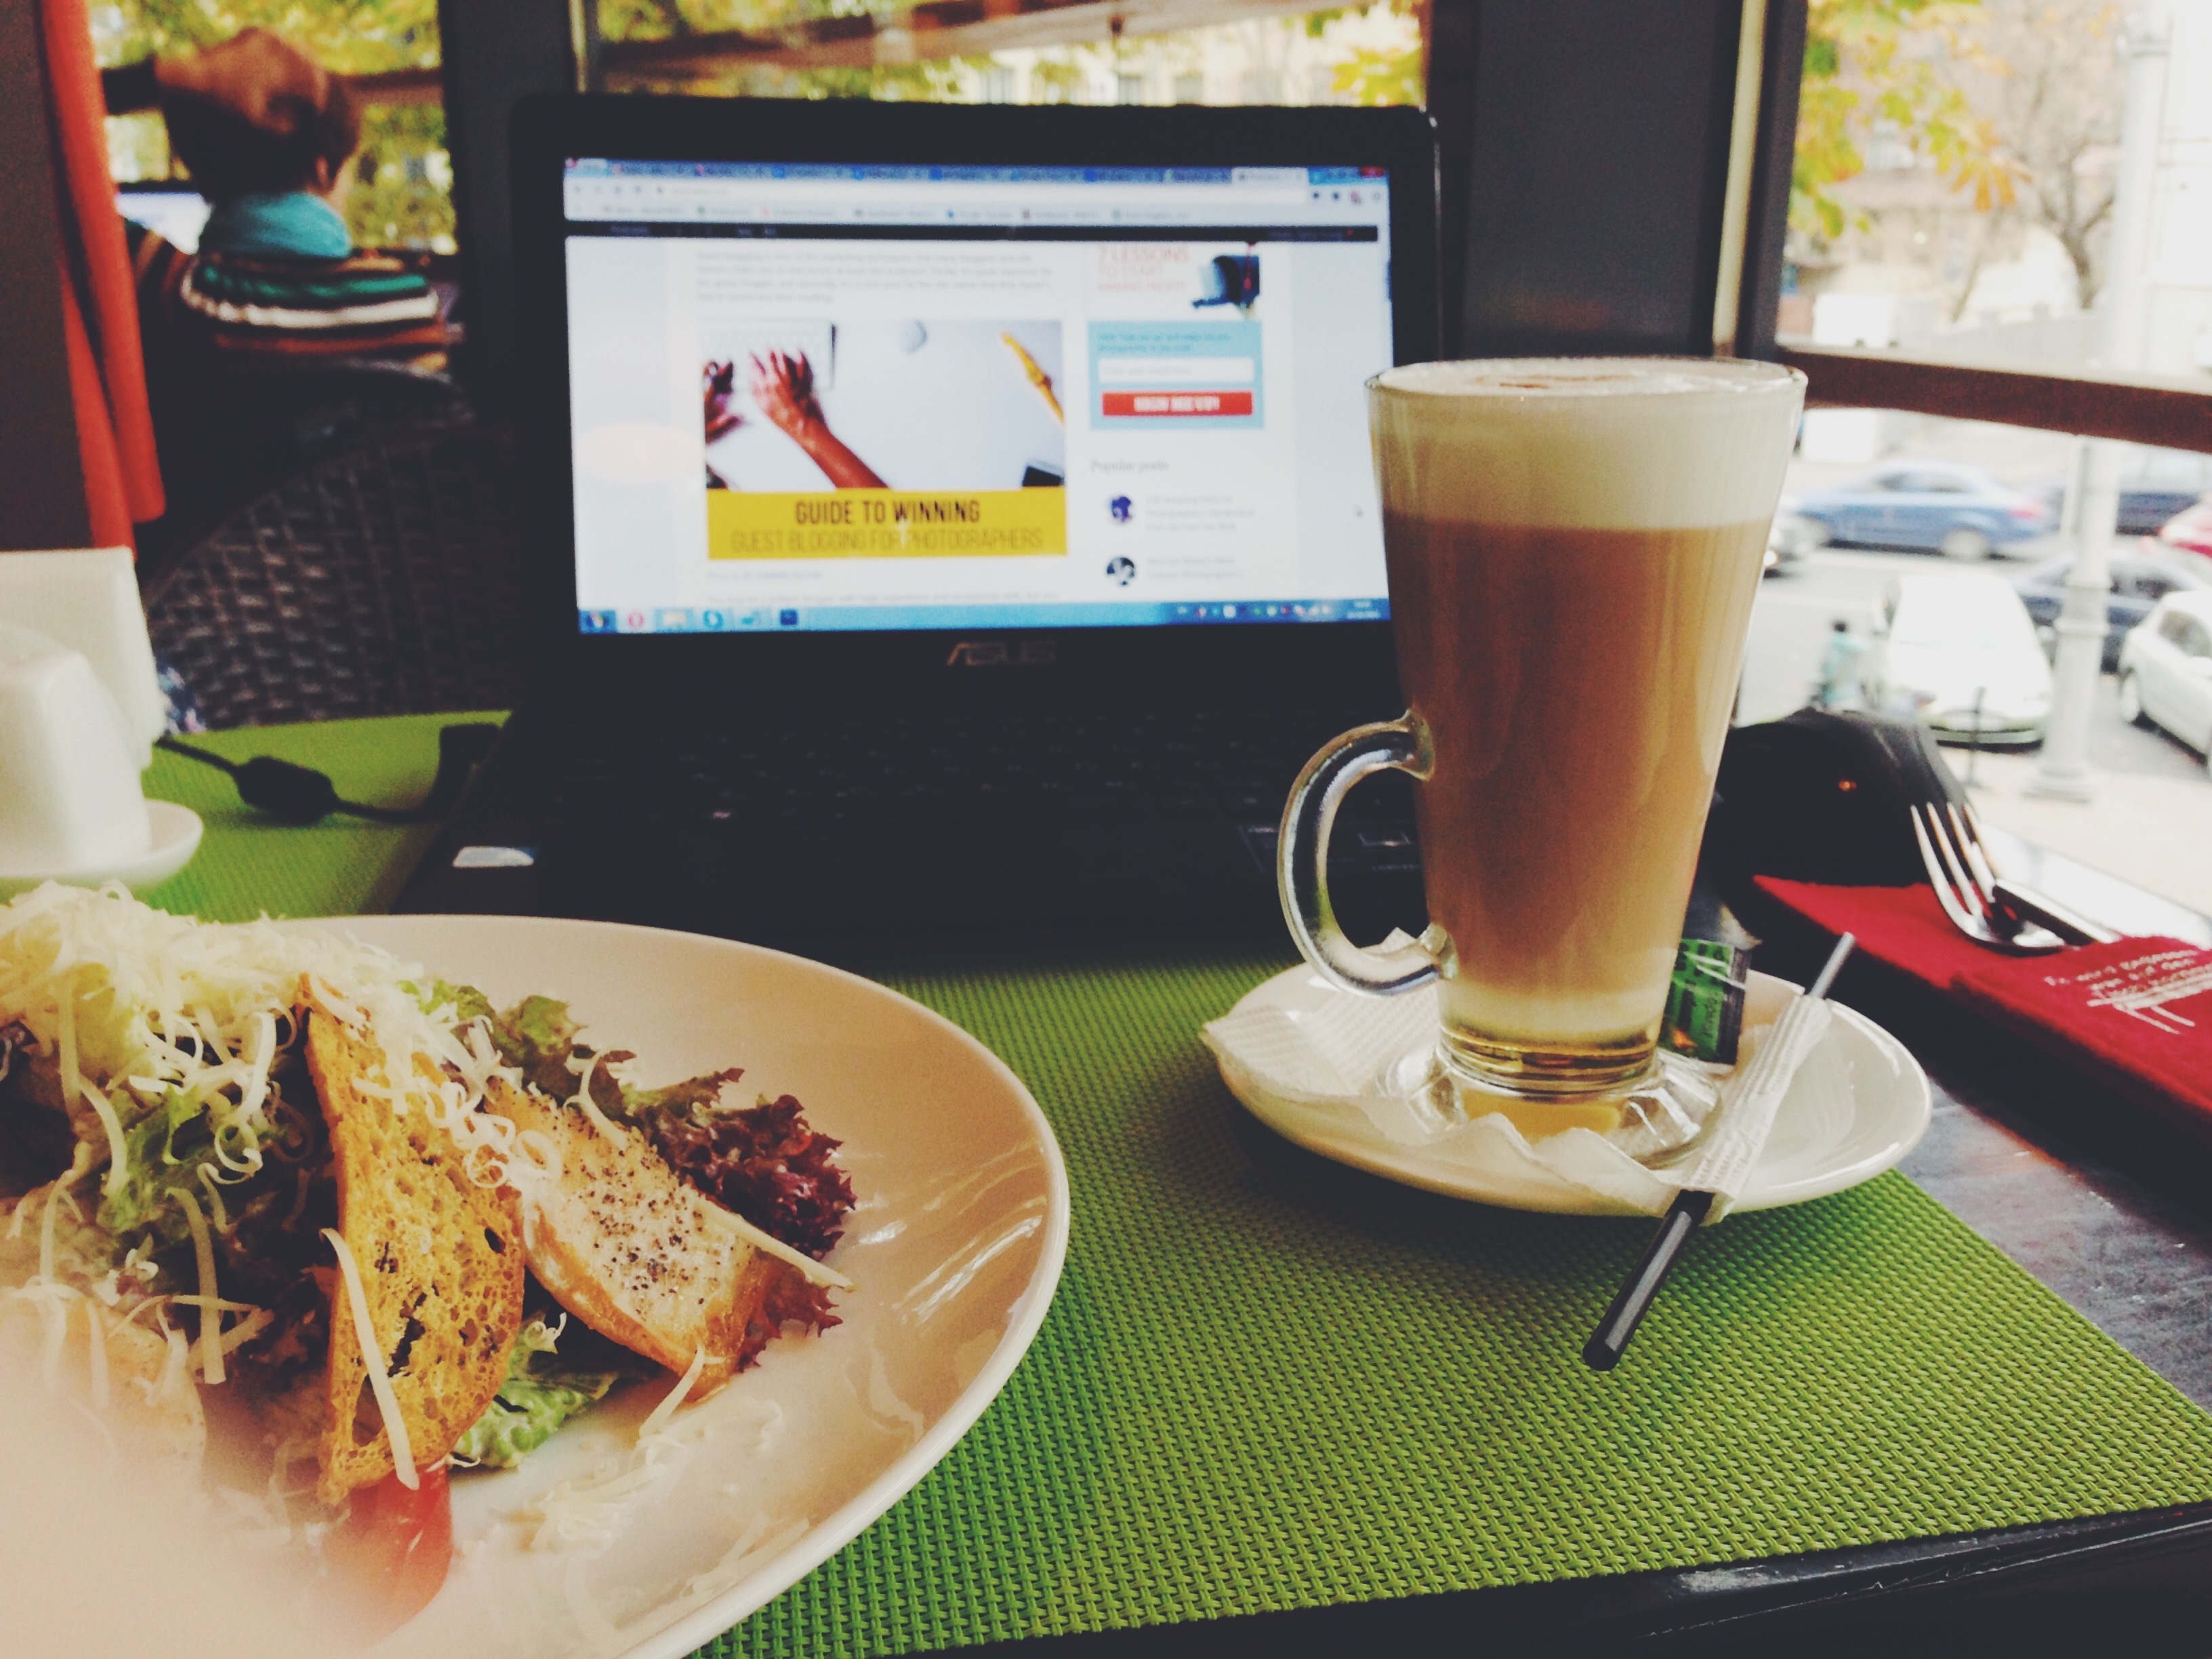
laptop, cafe, coffee, restaurant, latte, meal, food, drink, breakfast, lunch, brunch, sense